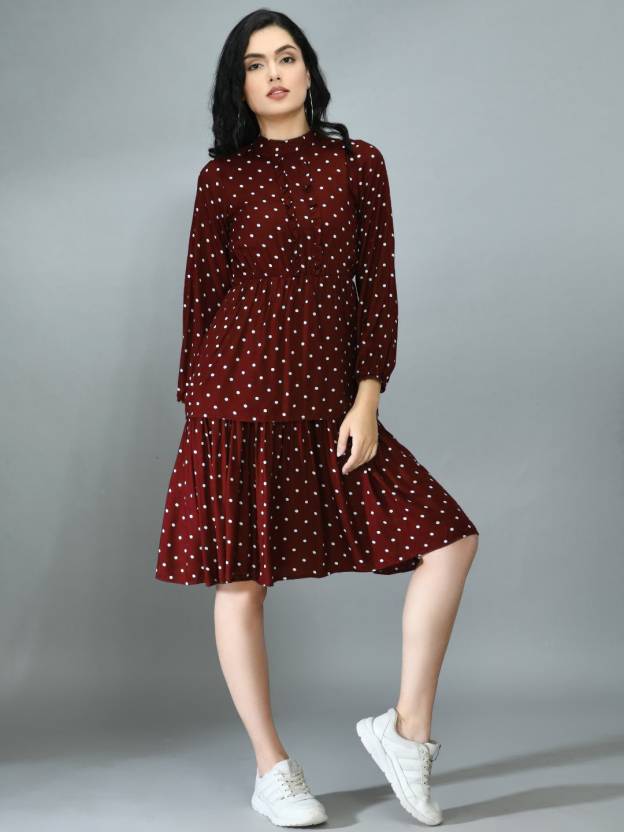
Product: Women A-line Maroon Dress
Price: ₹404
Colors: Maroon
Pattern: Solid
Description: Spruce up your wardrobe with this Dress from LERIYA FASHION available on Flipkart . Long maxi dress is made of superfine soft crepe fabric with an original print. High slit, sleeveless figured round neck and fit & flared advantageously underline the dignity of your figure. Elegant long dress suitable for a festive, regular and special occasion. Where you need to look perfect. This A-Line Dress has Solids as pattern type and is perfect for a day out with friends or a night of get-togethers with family.